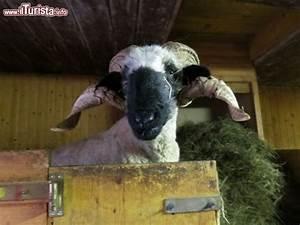
sheep